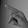
ASL letter: P